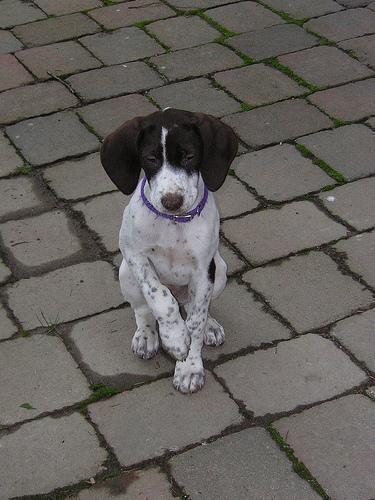
German_short-haired_pointer